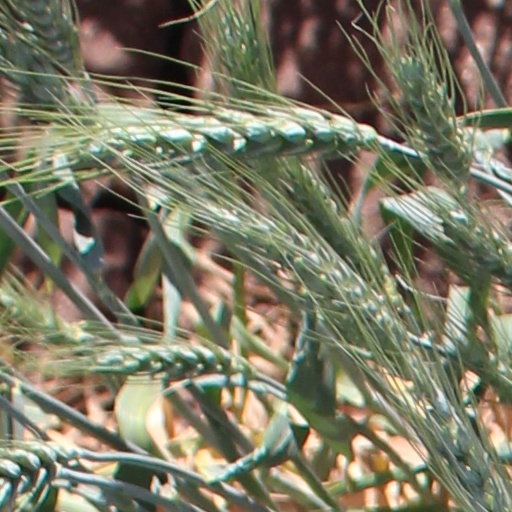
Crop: wheat